Hamidiye Bridge

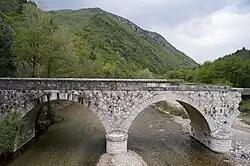
The Hamidiye Bridge

The Hamidiye Bridge is a four-arch Ottoman bridge in Western Thrace, Greece, built in the early twentieth century.